Parthian art

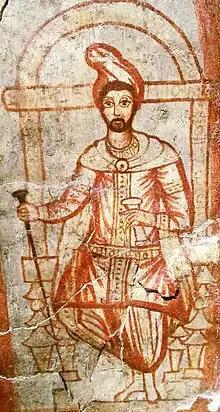
Palmyrene pater of the Roman cult of Mithras at Dura-Europos (Syria), 3rd century B

Therefore, it can be determined from around the 1st century in the Parthian Empire a new style, which is characterized mainly by severe frontal views of the figures, by a linearism and a hieratic representation, is observed. This style veers away from earlier Greek models, includes but not directly to the pre-Hellenistic art, even though the hieratic and the linearism can also be found in the Art of the ancient Near East. This style seems to have originated in Mesopotamia, in particular Babylon.